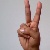
The image shows a hand gesture representing the letter 'V' in Indian Sign Language.